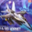
Label: airplane